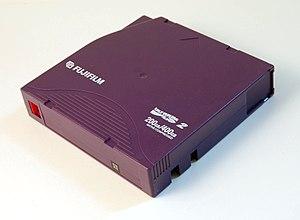
En informatique, un média amovible est une mémoire de masse conçue pour être insérée et retirée d'un ordinateur sans devoir éteindre ce dernier.
La performance du stockage informatique recouvre plusieurs aspects : la performance du média de stockage en tant que matériel, l'organisation des disques, et les solutions logicielles permettant d'accéder aux données proprement dites. Il faut distinguer les problématiques du stockage des serveurs d'entreprise par rapport à celles du stockage des ordinateurs personnels, mais dans les deux cas le défi est d'obtenir les meilleures performances possibles tout en optimisant les coûts associés.
Linear Tape-Open est une technique de stockage sur bande magnétique au format ouvert.